Lady Beware

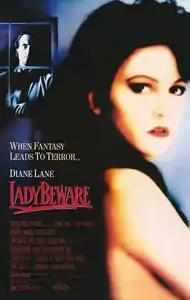
Theatrical release poster

Lady Beware is a 1987 American thriller film directed by Karen Arthur and starring Diane Lane, Michael Woods and Cotter Smith. It was filmed on location in and around Pittsburgh.